Yifat Tomer-Yerushalmi

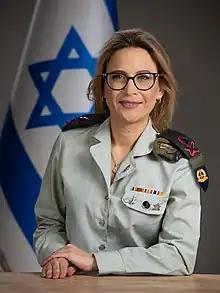
Yifat Tomer-Yerushalmi, 2022

Yifat Tomer-Yerushalmi (Hebrew: יפעת תומר-ירושלמי; born 1974) is a Major general in the IDF currently serving as the chief military advocate. She is the second woman in the history of the IDF to hold this rank. Previously, she served as the gender affairs advisor to the chief of staff of the IDF.